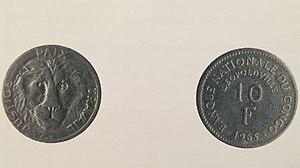
Pièce de 10 francs congolais à l'époque de Kasa-Vubu